Casa Villavicencio

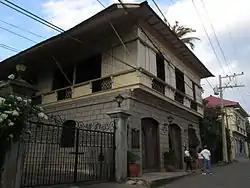
The facade of Casa Villavicencio facing Gliceria Marella Street

The Casa Villavicencio or Casa V is a Spanish Colonial Era house in Taal, Batangas, Philippines. Built in 1850, Don Eulalio Villavicencio inherited the house upon the death of his parents. In 1919, Governor General Francis B. Harrison slept in the house as a guest of Sen. Vicente Ilustre, son-in-law of Doña Gliceria, to inaugurate the electric plant in Taal.